Draupadi Vastrapaharanam (1936 film)

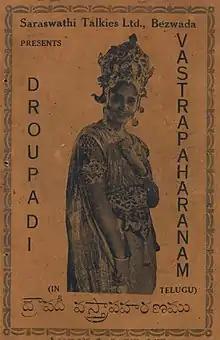
Poster of Draupadi Vastrapaharanam

Draupadi Vastrapaharanam is a 1936 Indian Telugu-language film directed by H. V. Babu, brother-in-law of noted filmmaker H. M. Reddy. It was made to compete with "Draupadi Manasamrakshanam" (1936). This film was Super Hit, whereas "Draupadi Manasamrakshanam" failed. The film is remembered for the rendition of poems with acting performances by C. S. R. Anjaneyulu and Yadavalli Suryanarayana.